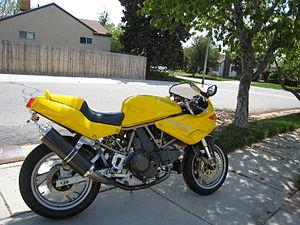
La 900 SS ou 900 Supersport est un modèle de moto sportive construit par Ducati.